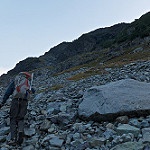
Label: mountain